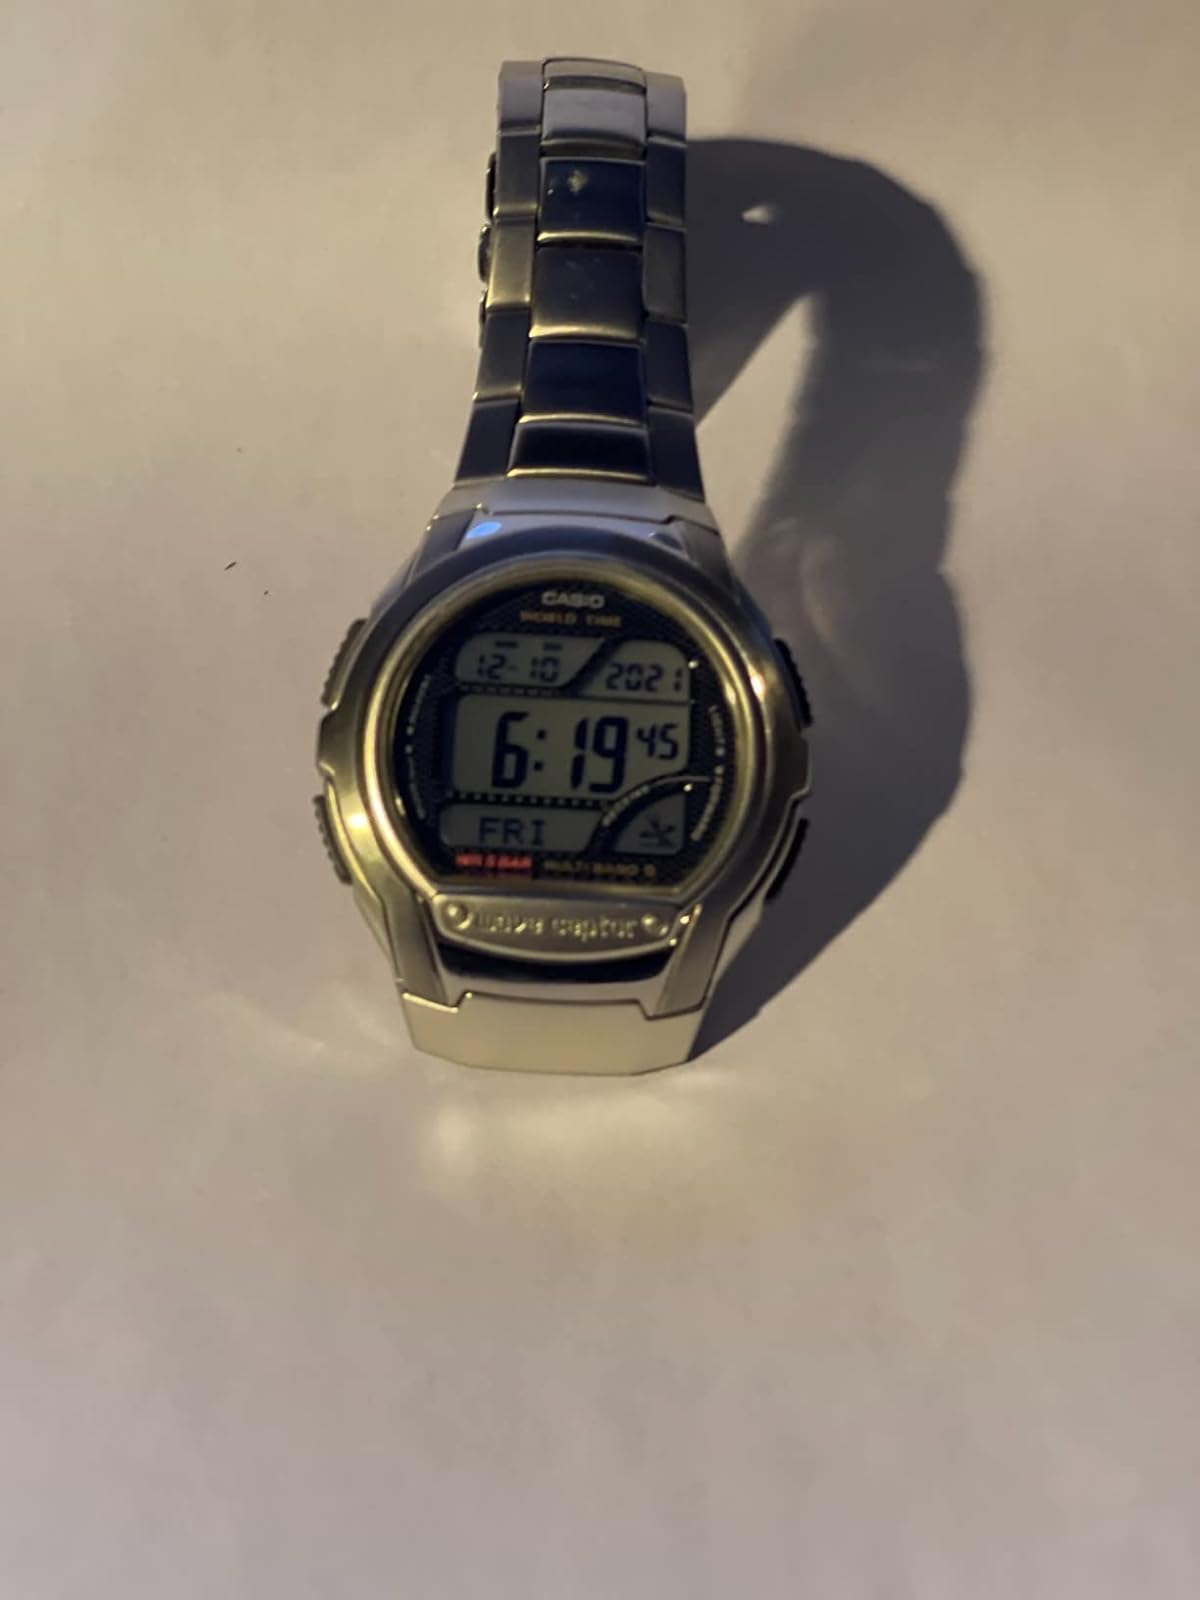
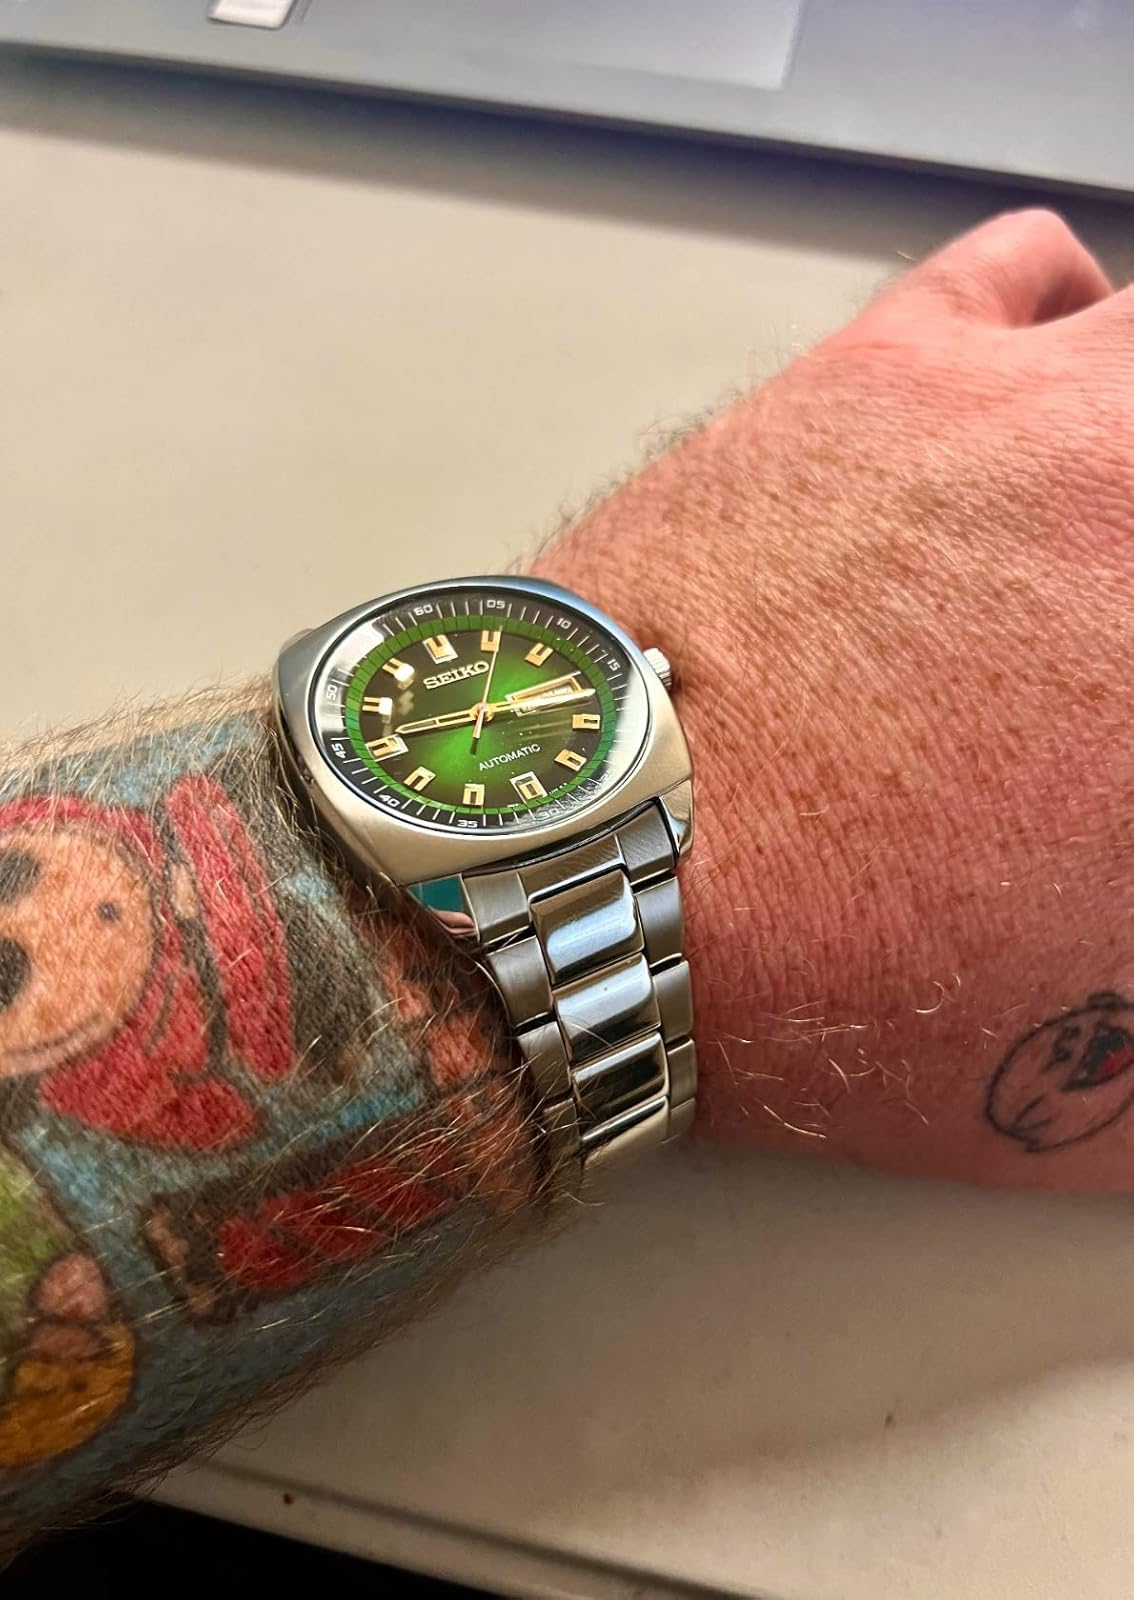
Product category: accessories_watch
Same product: no